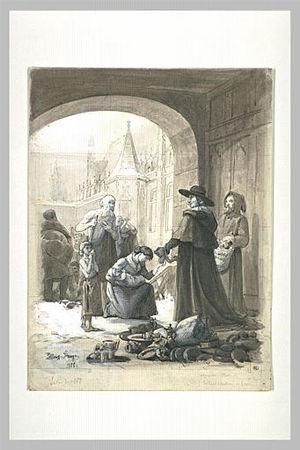
Cardinal d'Ambroise archevêque de Rouen (1460-1510)
George Louis Poilleux Saint-Ange est un peintre français né le 20 juin 1853 à Paris et décédé en 1911 à l'âge de 58 ans.